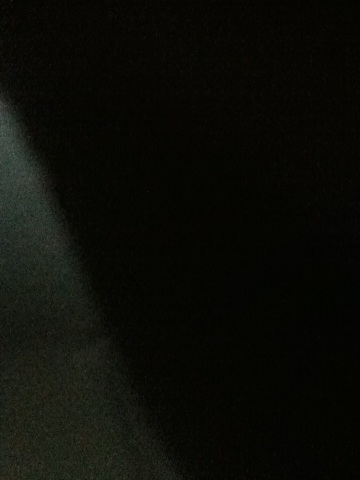Question: This is a monitor?
Answer: unanswerable